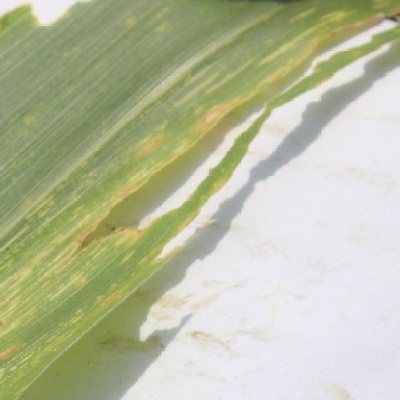
Label: Corn_(Maize)___Maize_Streak_Virus